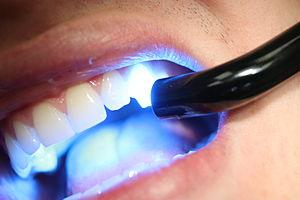
L’histoire de la médecine dentaire est une partie de l'histoire de la médecine, et l'étude des développements historiques de la médecine dentaire, y compris des biographies des personnes qui ont influencé la médecine dentaire de leur temps. Cette histoire s'étend très loin dans le passé. Ainsi, au Danemark, la preuve de l'ouverture d'une molaire remonte au néolithique. Le traitement conservatoire des dents chez les anciens paysans du Pakistan a pu être prouvé dans l'intervalle de 7 000 à 5 500 ans av. J.C, et ce avec l'intention de « réparer » les dents, et éventuellement même de combler les cavités. Depuis les Sumériens, on a cru jusqu'aux temps modernes qu'un ver dans la dent était responsable de la carie. Les premiers travaux sur la technique dentaire ont été faits au milieu du Iᵉʳ millénaire av. J.-C. par les Étrusques et les Phéniciens. L'influence des savants romains et grecs a été déterminante au Moyen Âge tant dans le monde chrétien que dans le monde arabe.